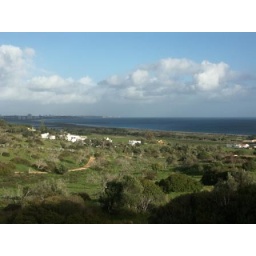
View from balcony over road to beach